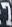
Number: 7